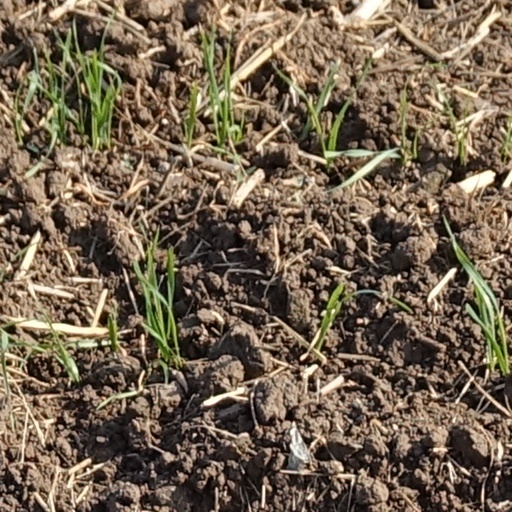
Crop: wheat